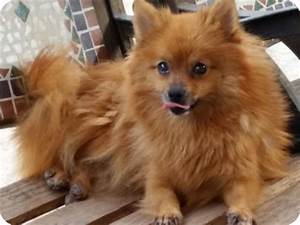
Label: dog